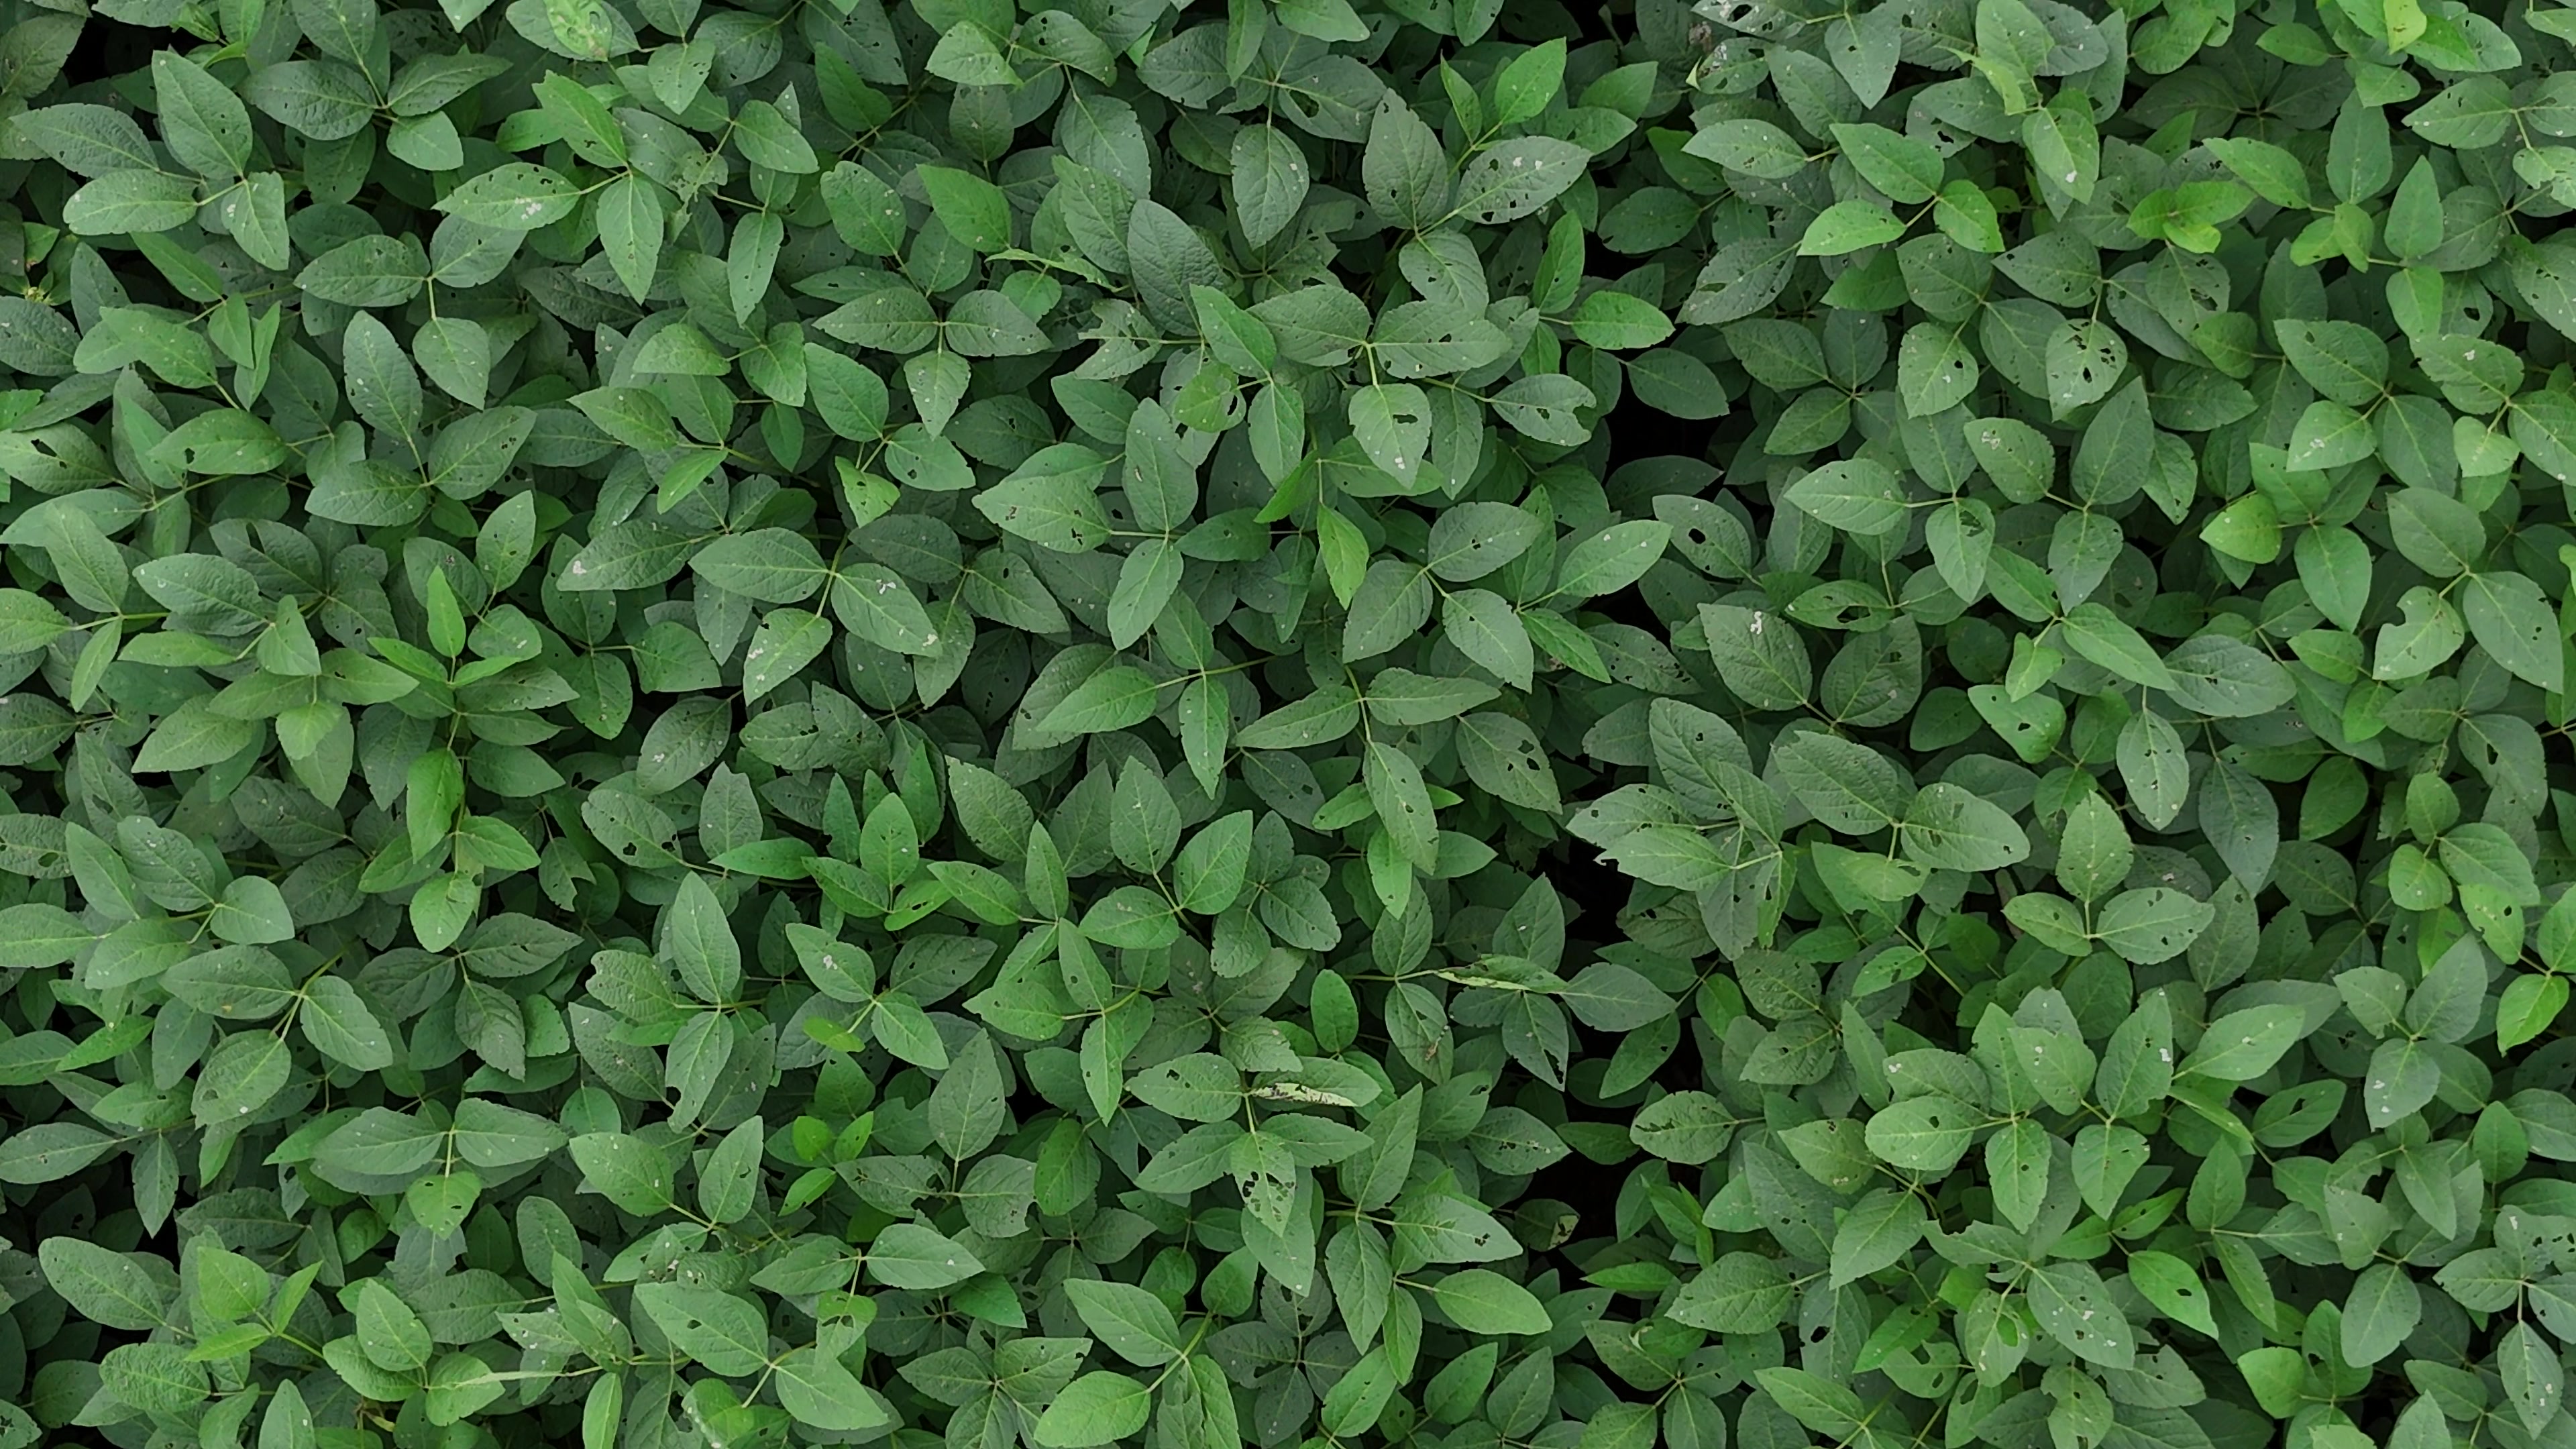
Label: Semilooper_Pest